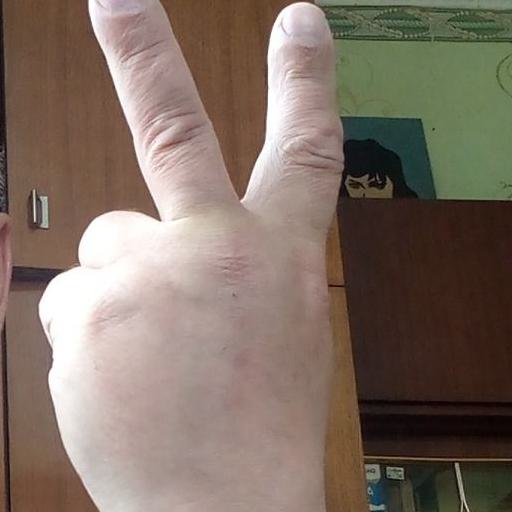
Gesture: peace_inverted